Peganum harmala

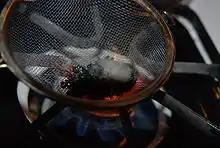
"Peganum harmala" seeds heated over a gas flame as incense

"Peganum harmala" has been used as an analgesic, emmenagogue, and abortifacient agent.